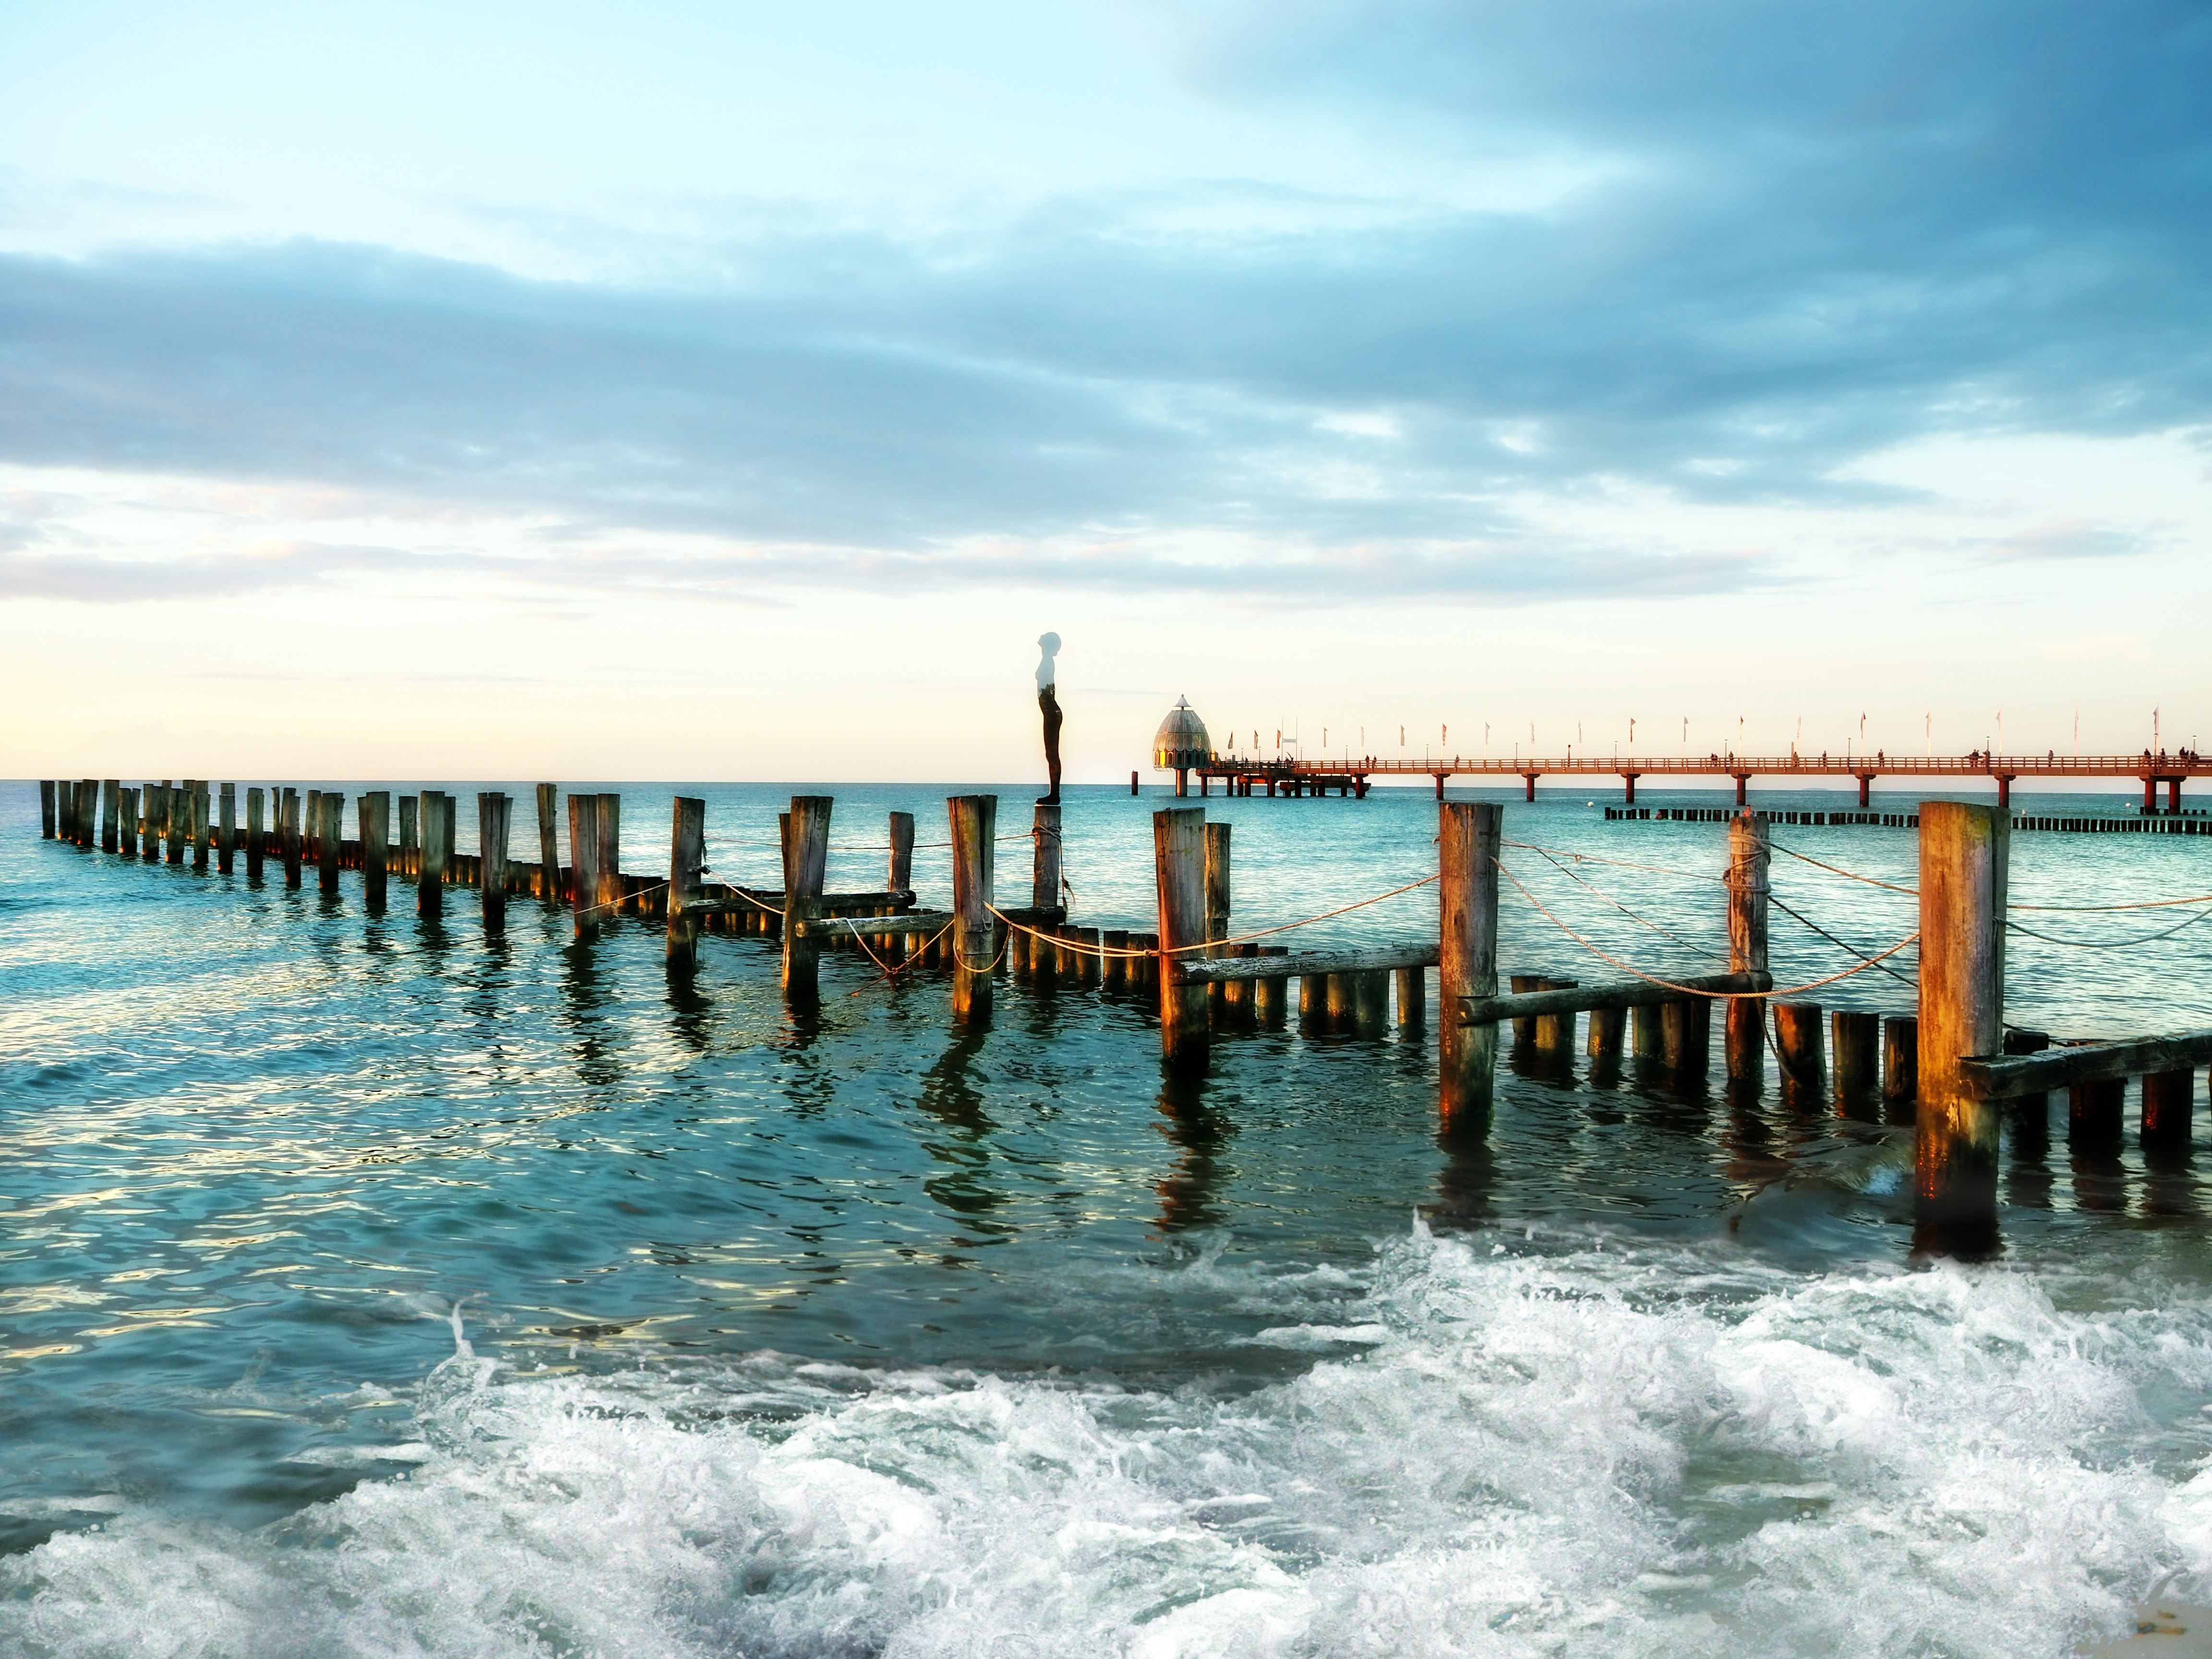
beach, sea, coast, water, ocean, shore, wave, pier, vacation, bay, mood, dar, zingst, baltic sea, wind wave